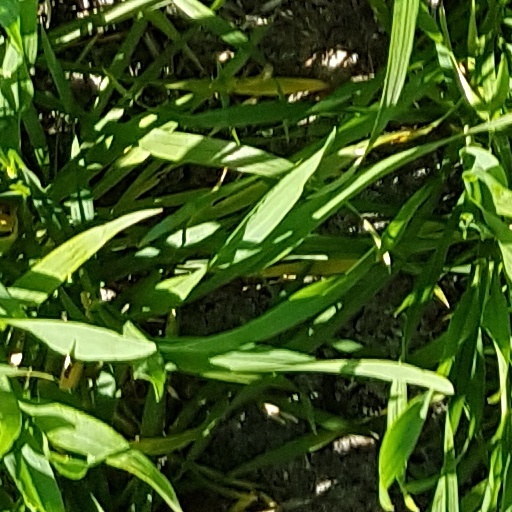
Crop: wheat